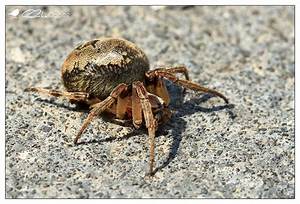
Label: spider